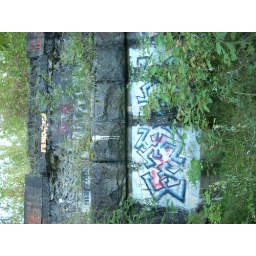
old train bridge support in revelstoke